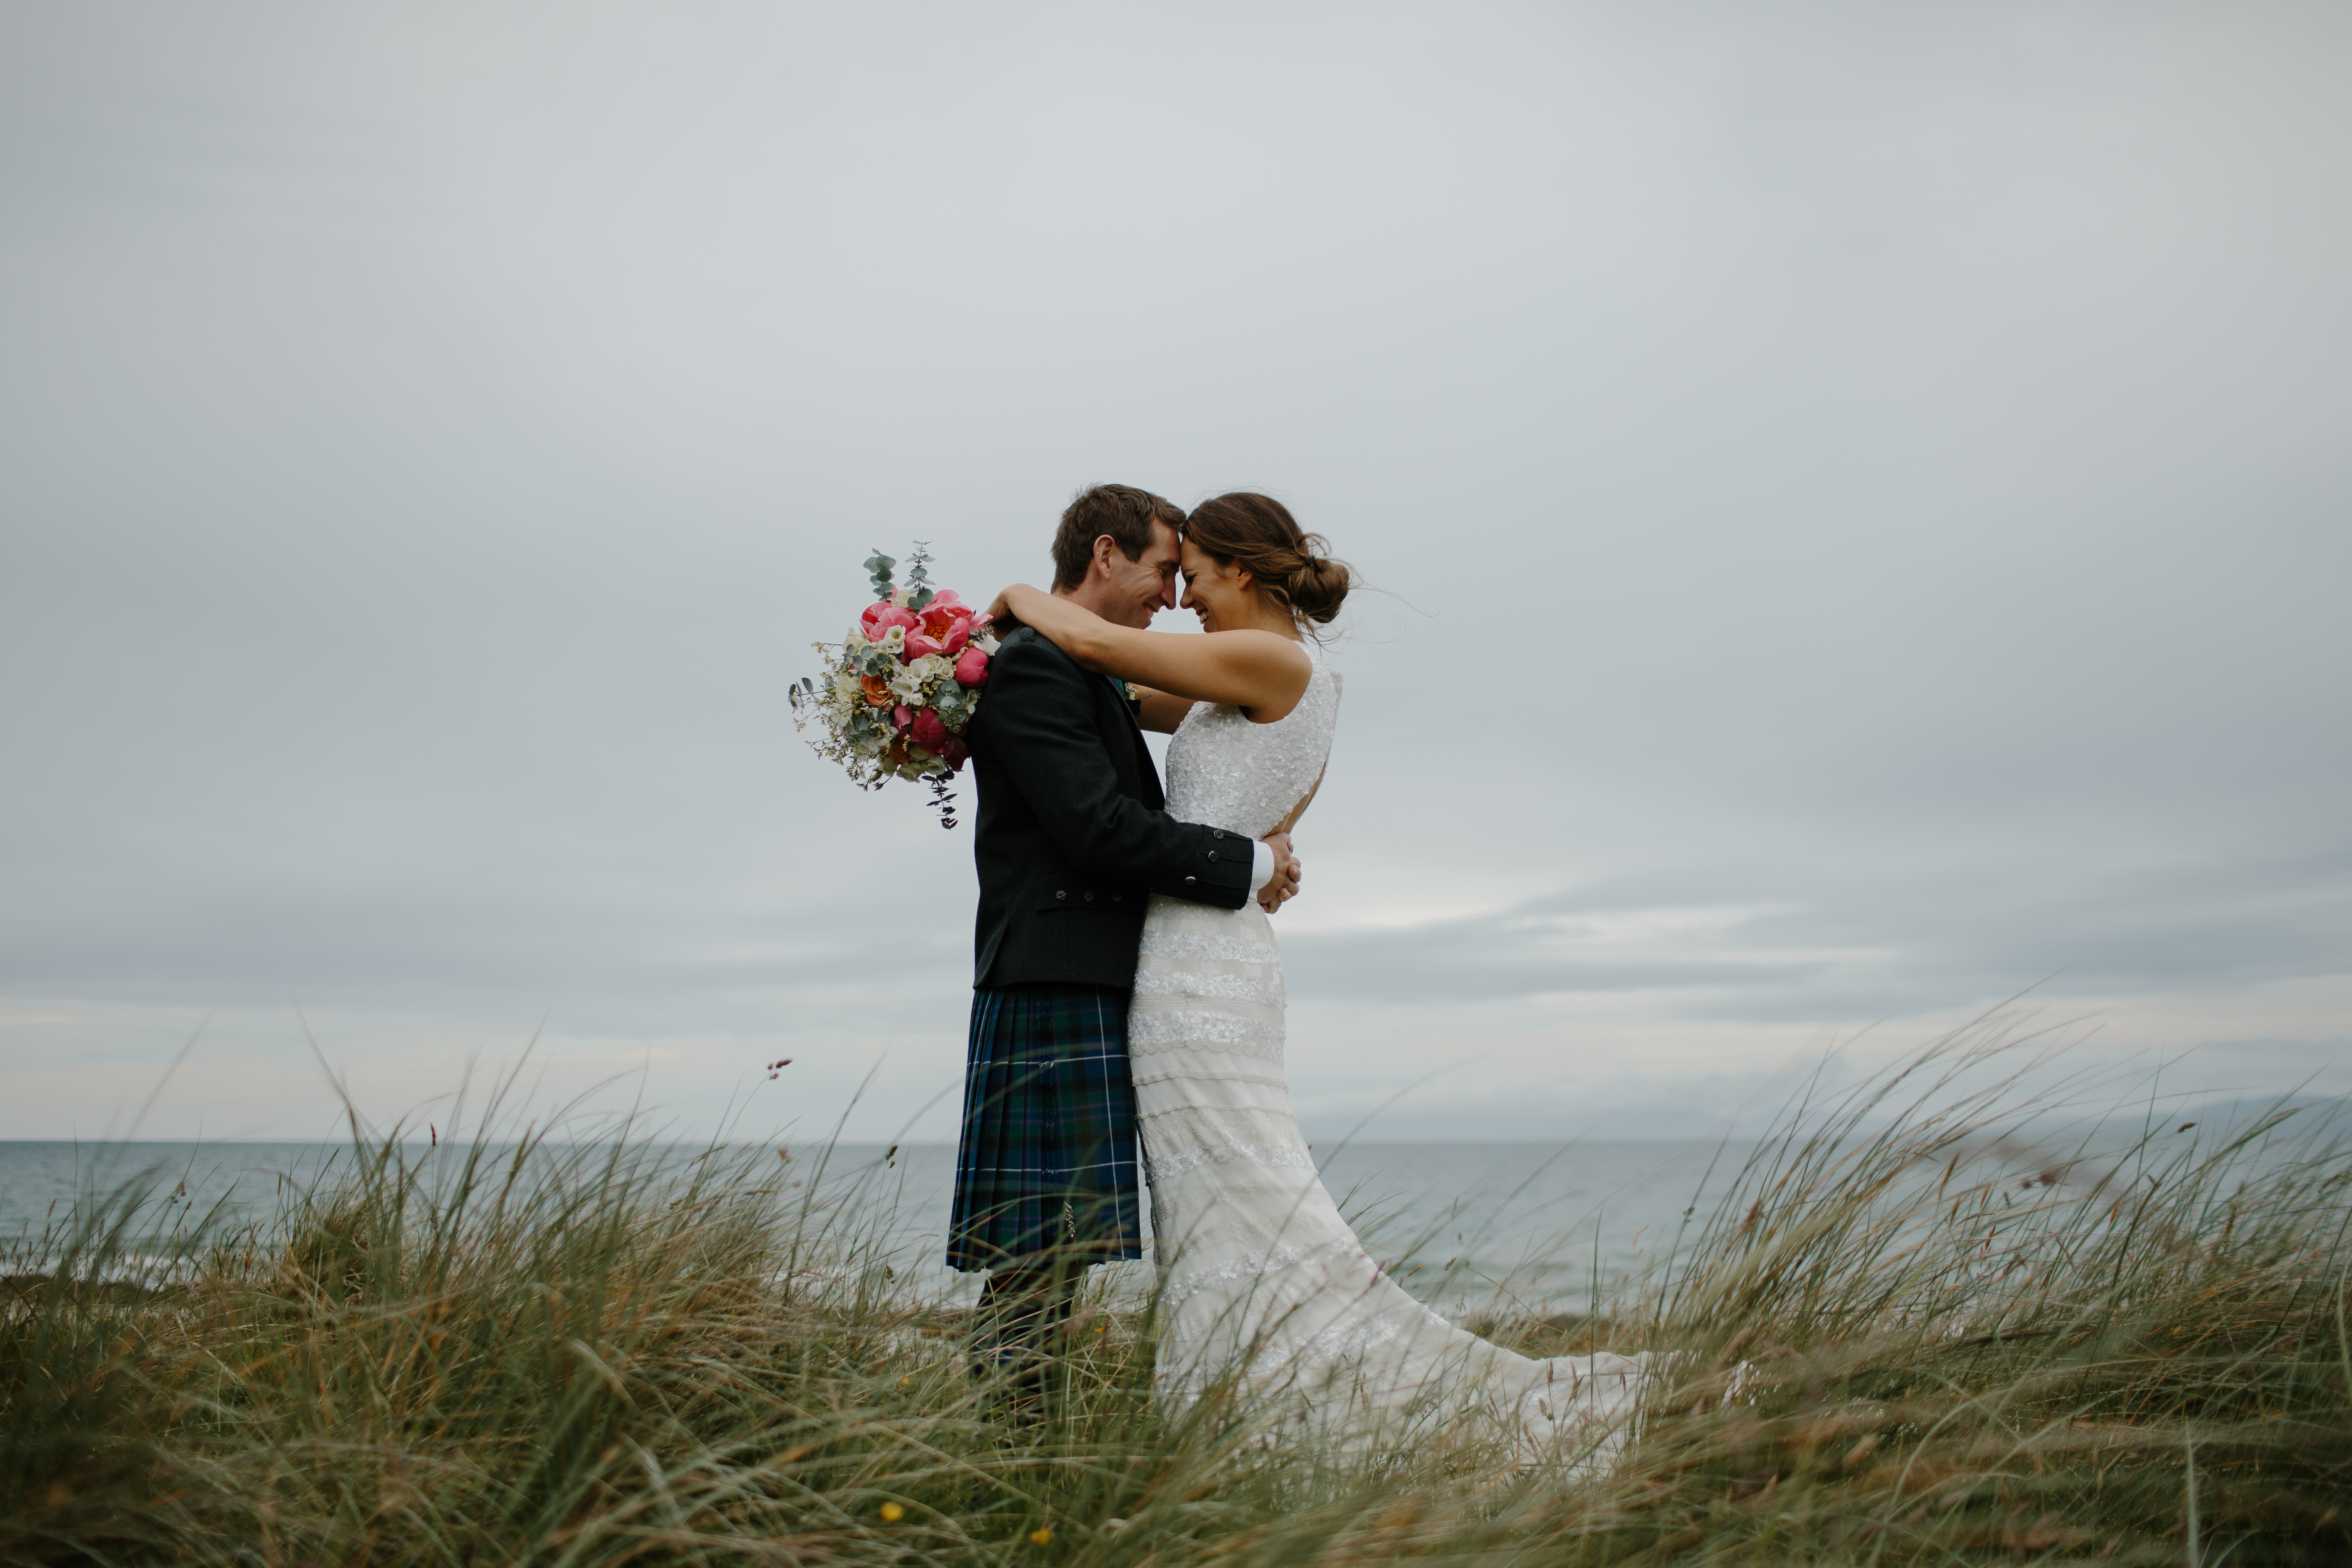
man, photography, romance, wedding, bride, groom, ceremony, photograph, interaction